Panama hat

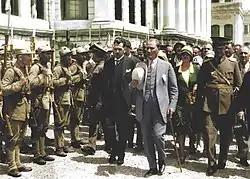
Turkish President Mustafa Kemal Atatürk with his Panama hat in 1925

The art of weaving the traditional Ecuadorian toquilla hat was added to the UNESCO Intangible Cultural Heritage Lists on 5 December 2012.